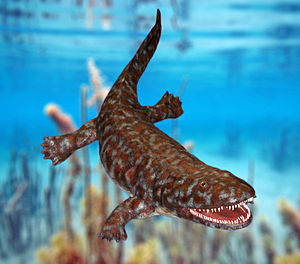
Grønlands geologi / Yngre sedimentbassiner / Devonbassinet i Nordøstgrønland
Rekonstruktion af den firbenede fisk Ichthyostega fra Devon, et af de første dyr som levede på land.
Grønland er verdens største ø, og øen er for 80 procents vedkommende dækket af indlandsis. De ca. 410.000 km² isfrit land, svarende til Sveriges landareal, ligger som en op til 250 km bred bræmme langs kysten, og det er altovervejende herfra man kender til Grønlands geologi.